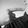
ASL letter: G